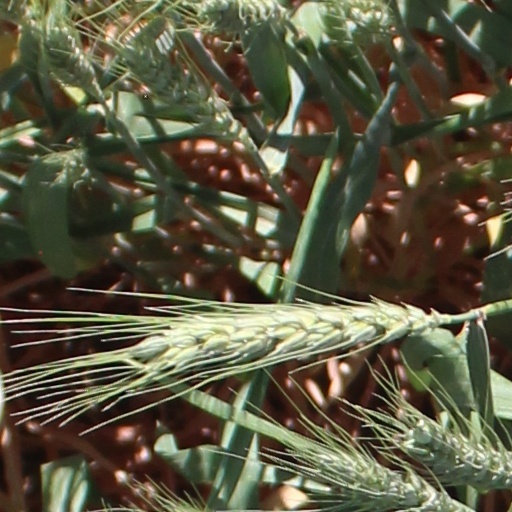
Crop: wheat